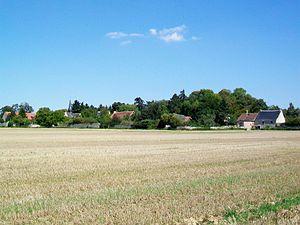
Panorama du village depuis l'ouest.
Brasseuse est une commune française située dans le département de l'Oise en région Hauts-de-France.